6th (Manawatu) Mounted Rifles

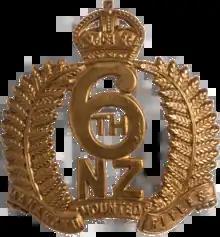
Cap badge of the 6th (Manawatu) Mounted Rifles

The 6th (Manawatu) Mounted Rifles was formed on March 17, 1911. They were mobilised during World War I as a squadron of the Wellington Mounted Rifles Regiment. They served in the Middle Eastern theatre of World War I and first saw action during the Battle of Gallipoli.